Frederick Adam

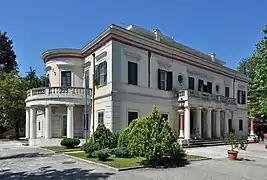
Mon Repos, Corfu

From 1817 to 1824, Adam continued his career in the army. Between 1824 and 1832 he was a popular Lord High Commissioner of the Ionian Islands. His commissioning of the construction of public buildings on Corfu was appreciated by the local population. He was sworn of the Privy Council in 1831.